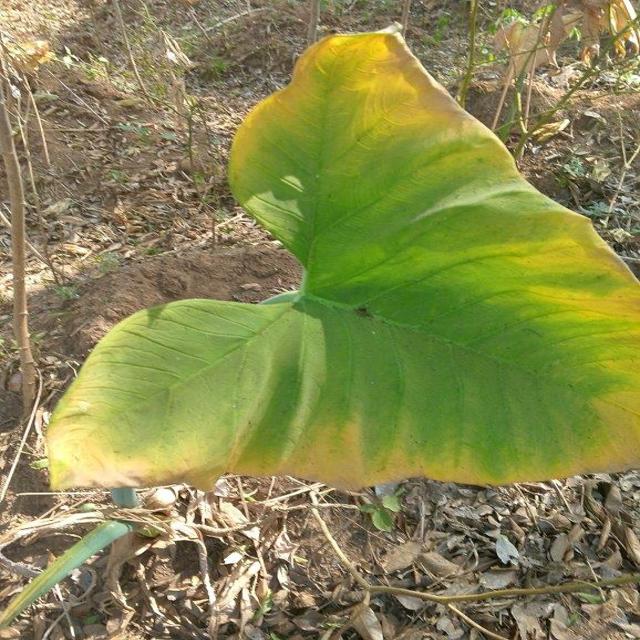
Label: Late_Blight